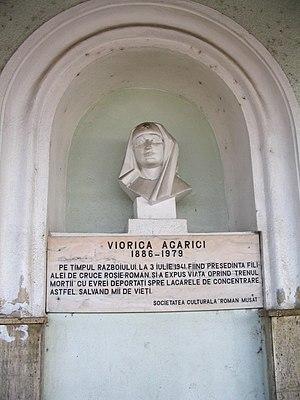
Viorica Agarici est une infirmière roumaine, présidente de la Croix-Rouge locale de la ville de Roman pendant la Seconde Guerre mondiale et le régime Ion Antonescu. Protectrice de la population juive pendant la mise en œuvre de l'Holocauste en Roumanie, compte parmi les Roumains récompensés comme « Justes parmi les nations », commémorés par les Israéliens à Yad Vashem.
Le pogrom de Iași du 27 juin 1941 est un épisode de la Shoah en Roumanie, un crime perpétré pendant la Seconde Guerre mondiale par le régime fasciste roumain dans la ville de Iași contre sa population juive. Ce pogrom qui s'inscrit dans l'histoire moderne du peuple juif s'est soldé, selon les autorités roumaines, par la mort d'un dixième de la population totale de la ville à l'époque, soit au moins 13 226 victimes sur les 34 662 Juifs iassiotes recensés.